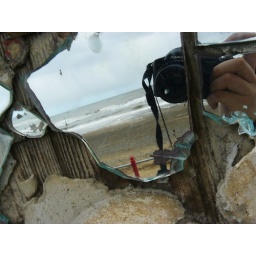
Took a picture in a wall of shattered glass catching the beach behind